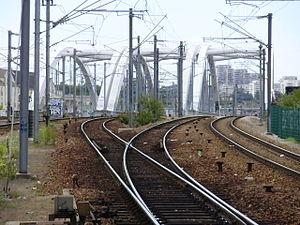
Gare de Saint-Ouen-l'Aumône, Val-d'Oise, France
La ligne de Saint-Denis à Dieppe, aussi connue sous le nom de ses deux tronçons ligne de Saint-Denis à Pontoise et ligne de Pontoise à Dieppe est une ligne ferroviaire française reliant la gare de Saint-Denis, dans la proche banlieue nord de Paris, à la gare de Dieppe, en Seine-Maritime. D’une longueur de 161 km seulement, elle est la plus courte ligne à avoir été construite entre Paris et la mer. Elle constitue la ligne nᵒ 330 000 du réseau ferré national.
La gare de Saint-Ouen-l'Aumône est une gare ferroviaire française, située sur le territoire de la commune de Saint-Ouen-l'Aumône dans le département du Val-d'Oise en région Île-de-France.